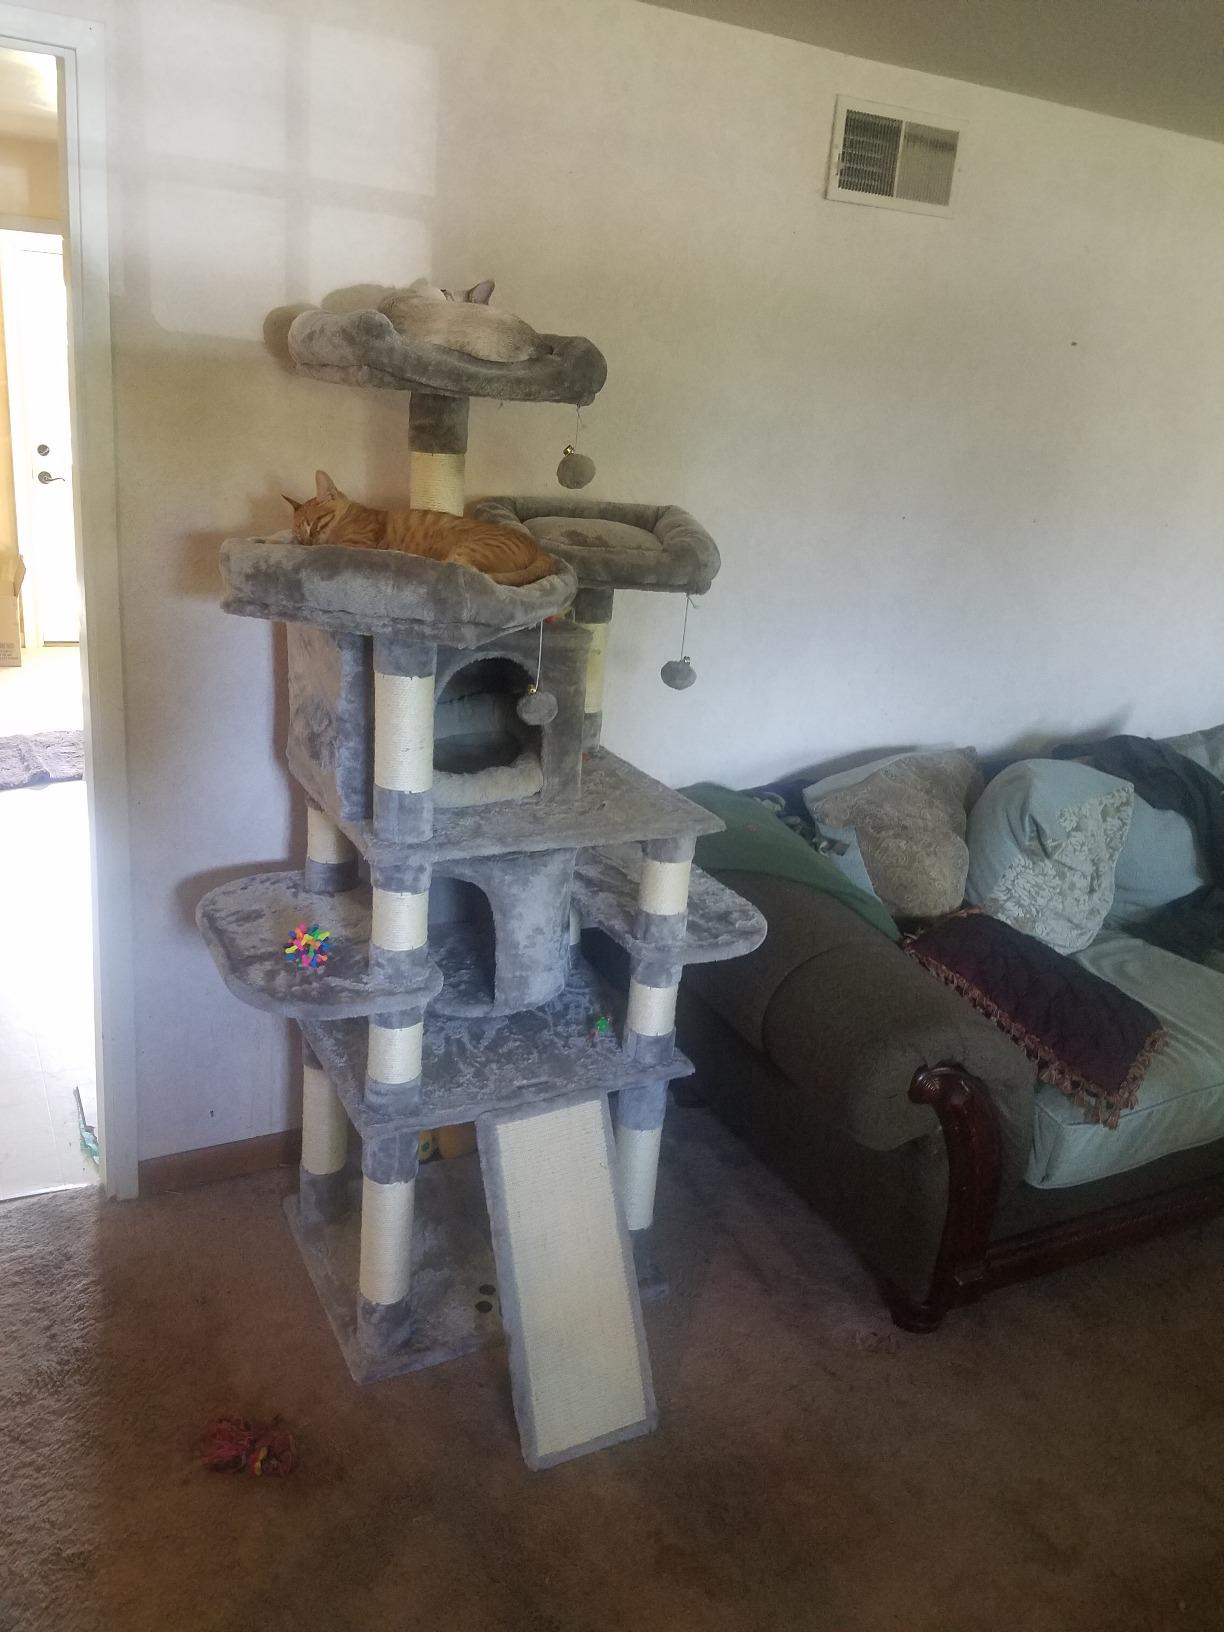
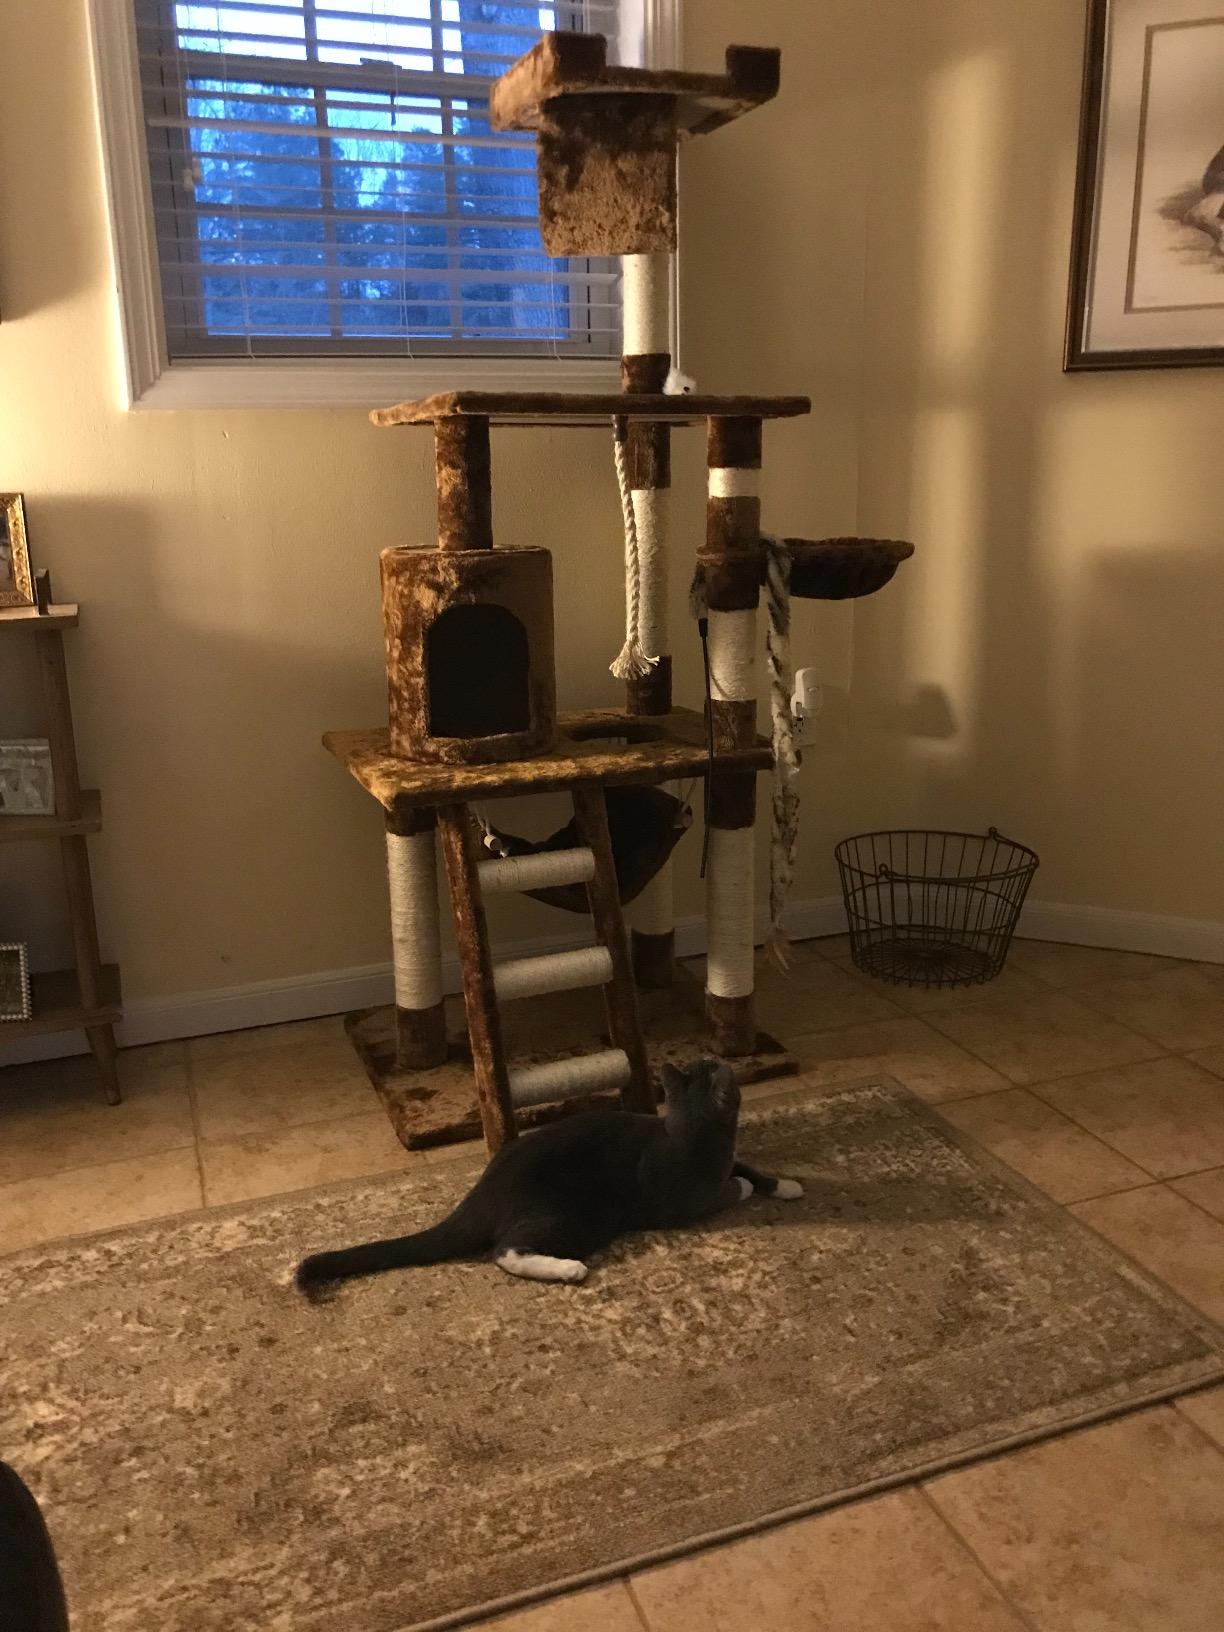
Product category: items_cat tree
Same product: no